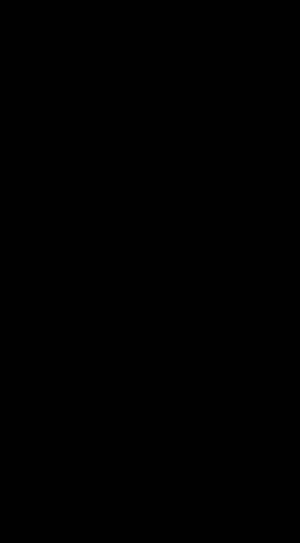
La cathédrale Notre-Dame de Reims est une cathédrale catholique romaine située à Reims, dans le département français de la Marne, en région Grand Est. Elle est connue pour avoir été, à partir du XIᵉ siècle, le lieu de la quasi-totalité des sacres des rois de France.